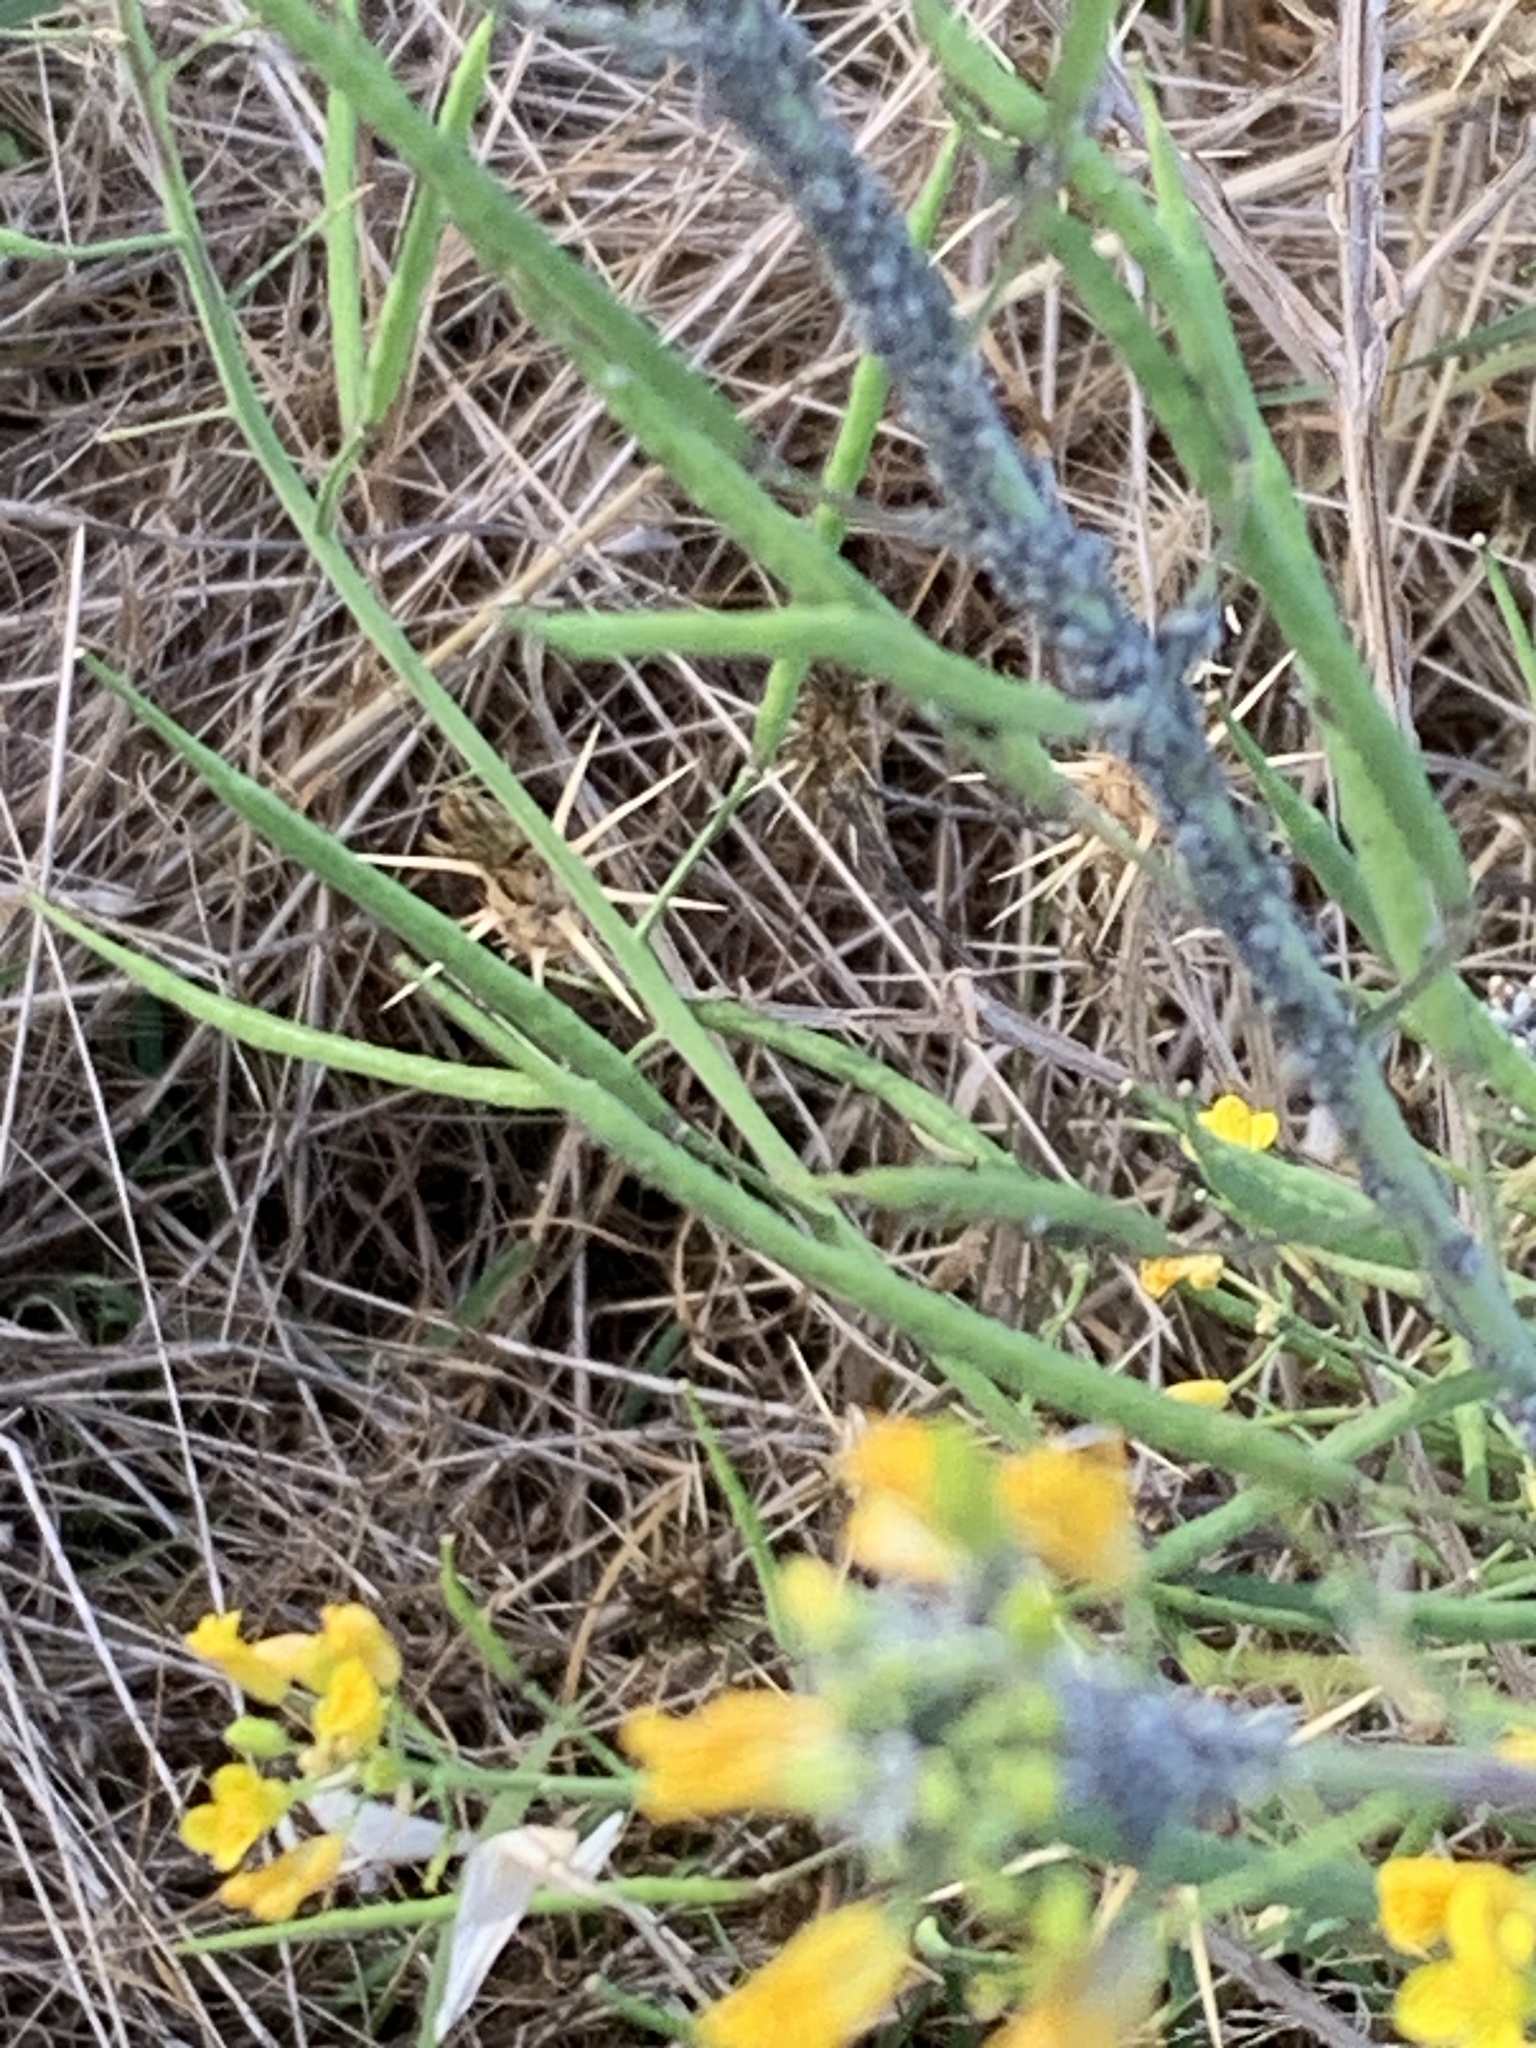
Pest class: cabbage_aphid